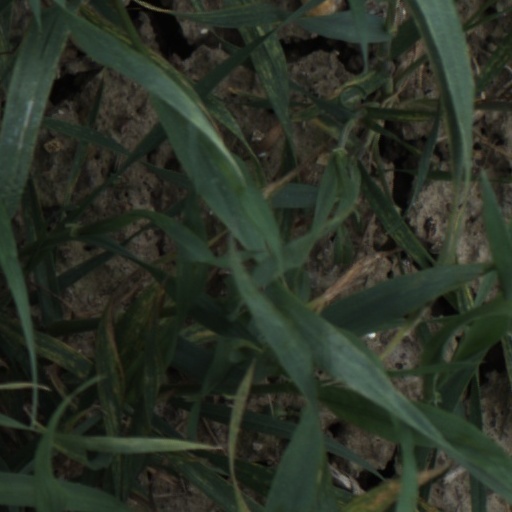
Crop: wheat